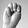
ASL letter: M